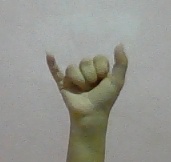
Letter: ya